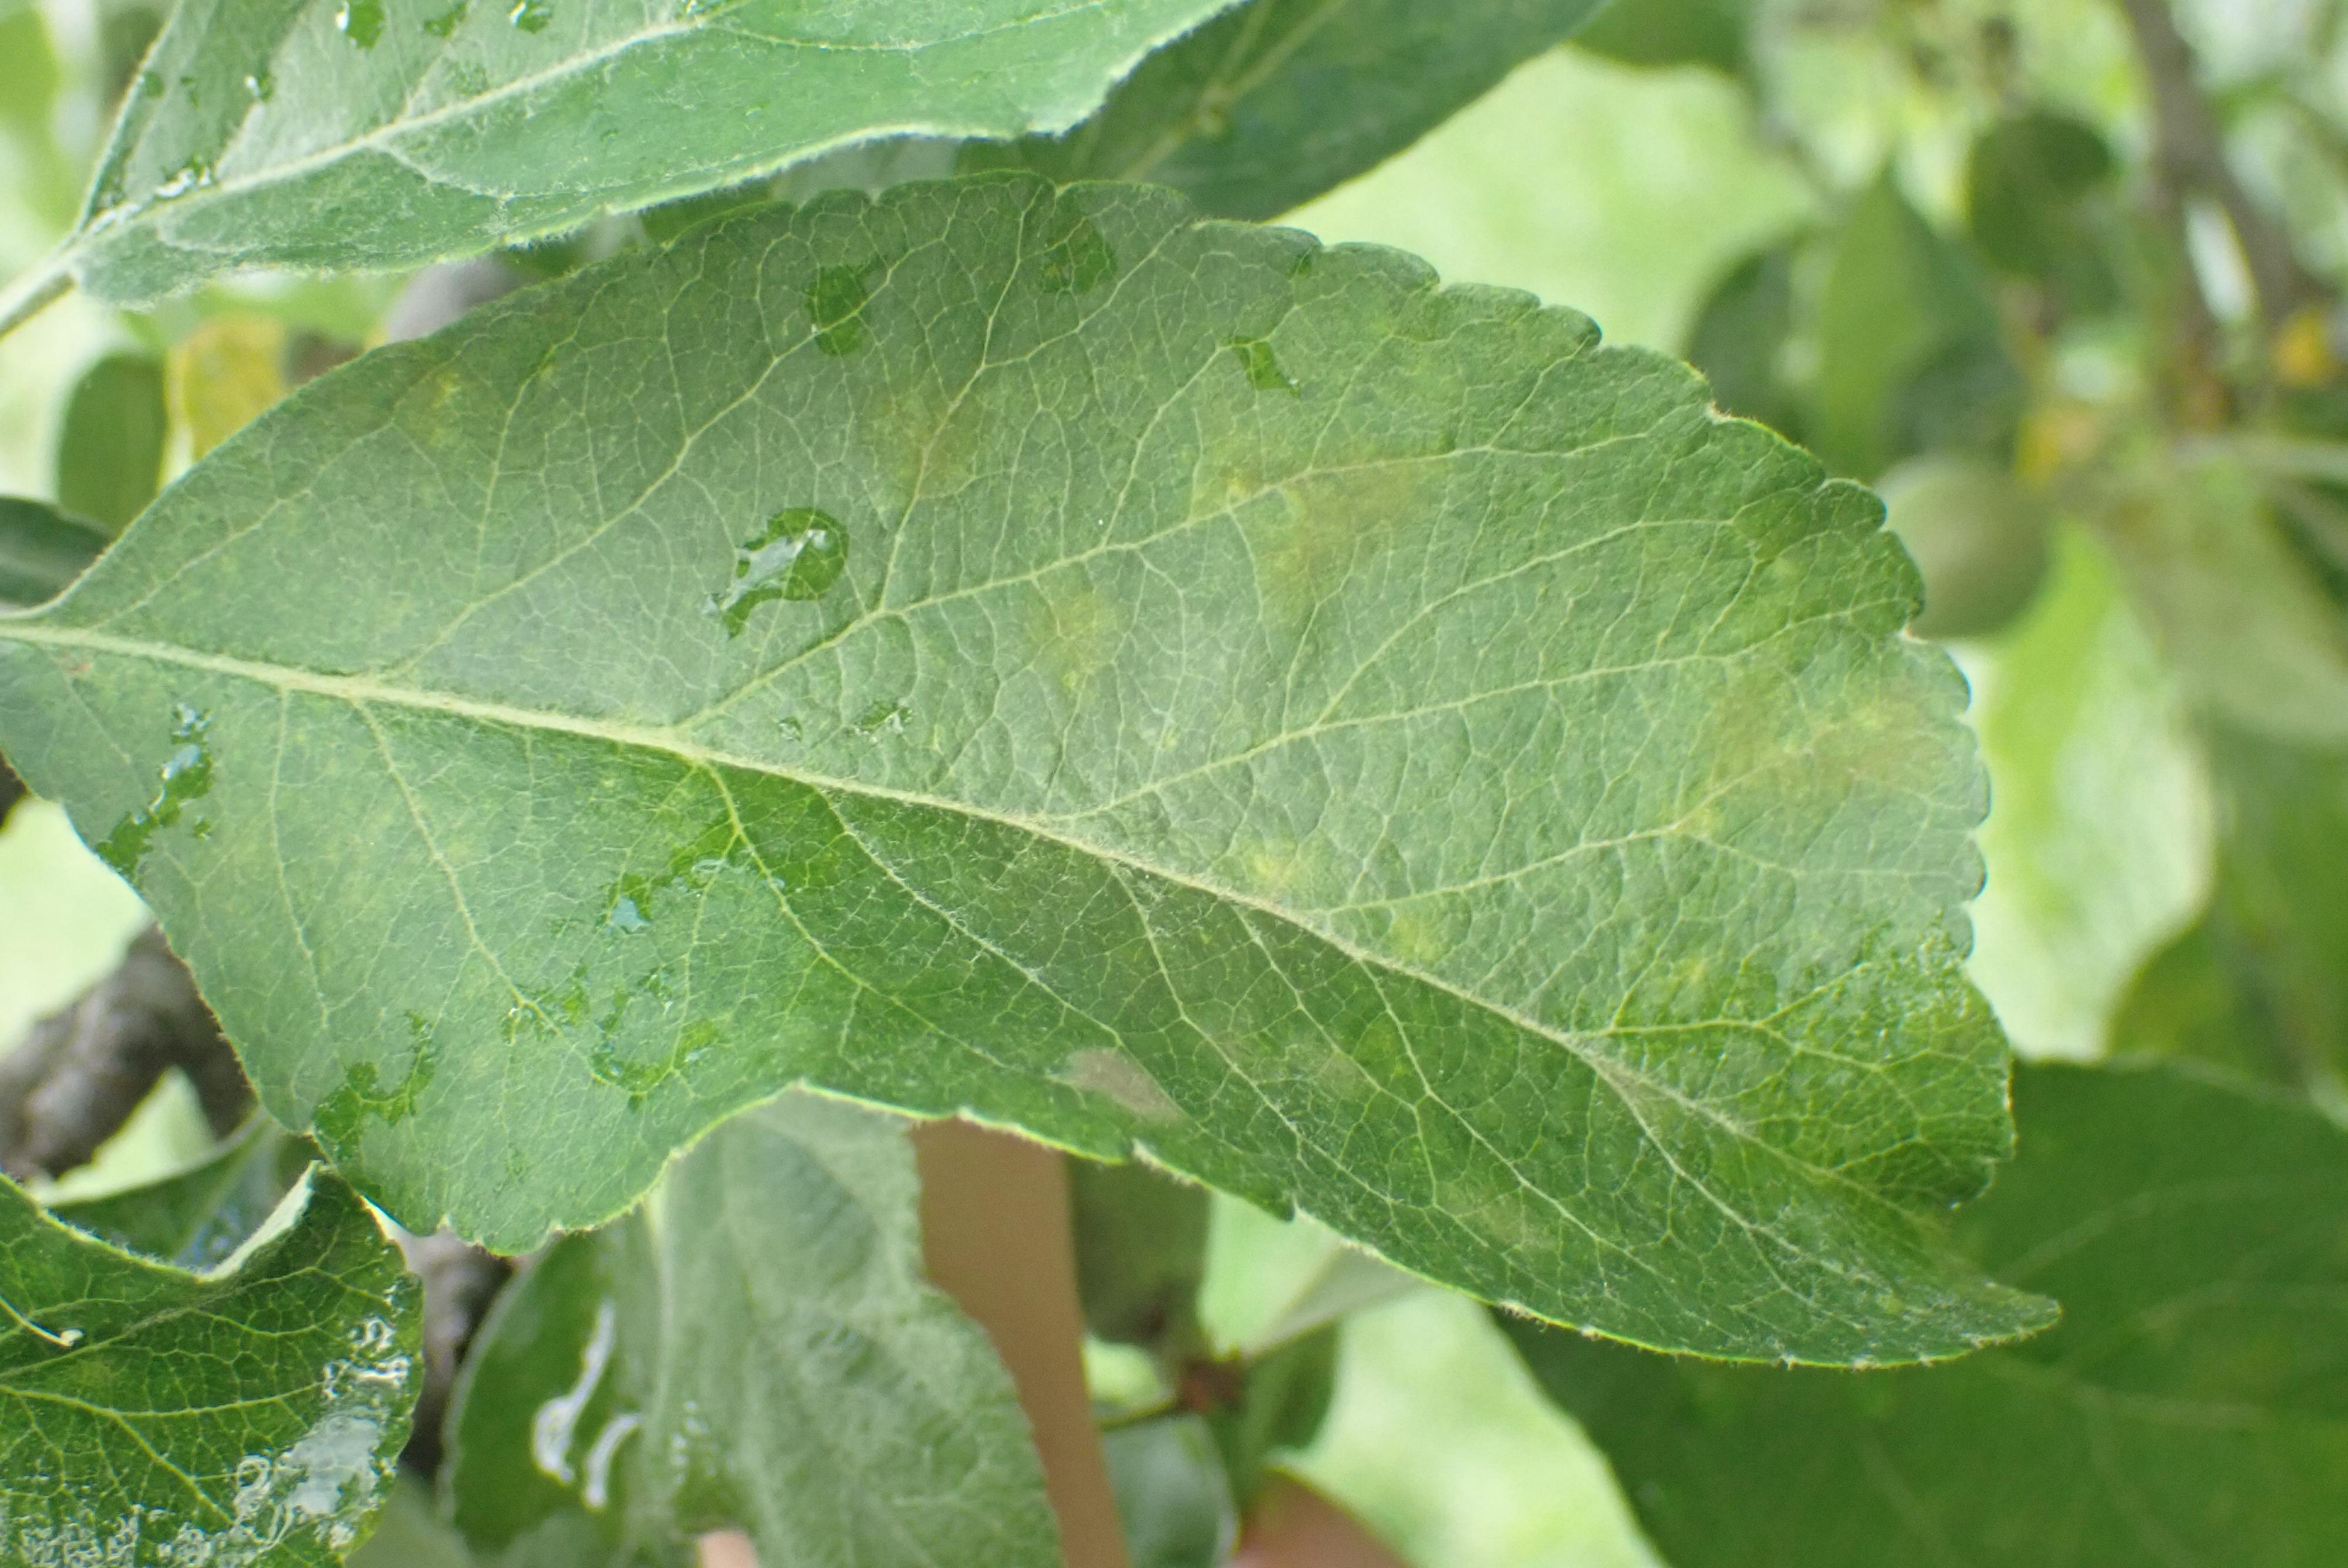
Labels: scab